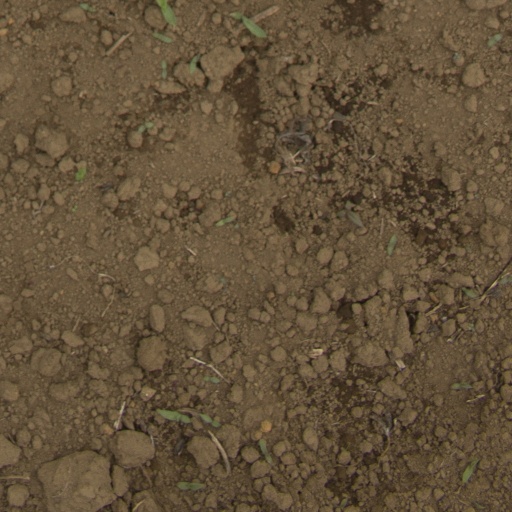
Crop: Jerusalem artichoke